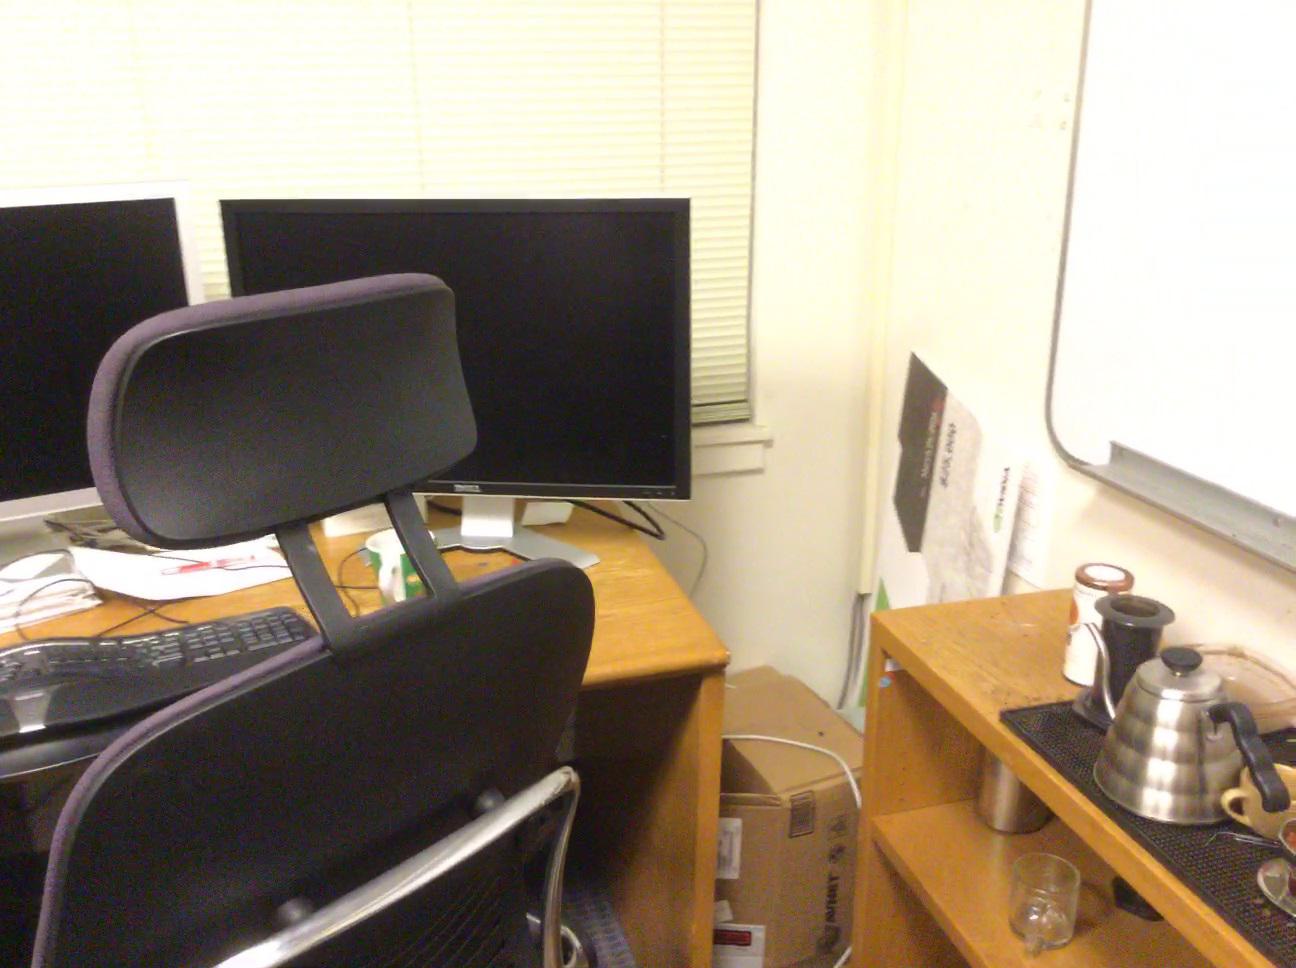
Question: Is the blackboard behind the window from the second object's perspective? Final answer should be yes or no.
Answer: No